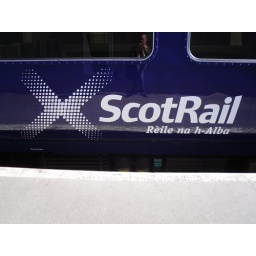
these 2 car 156s are having an external refresh which includes these new scotrail vinyls which have 1 coach in gaelic